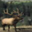
Label: deer